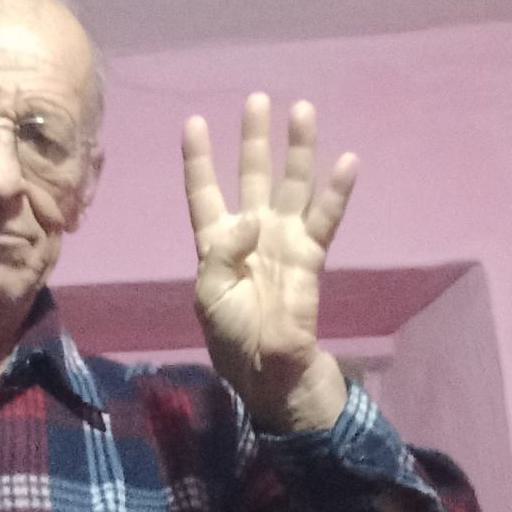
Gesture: four